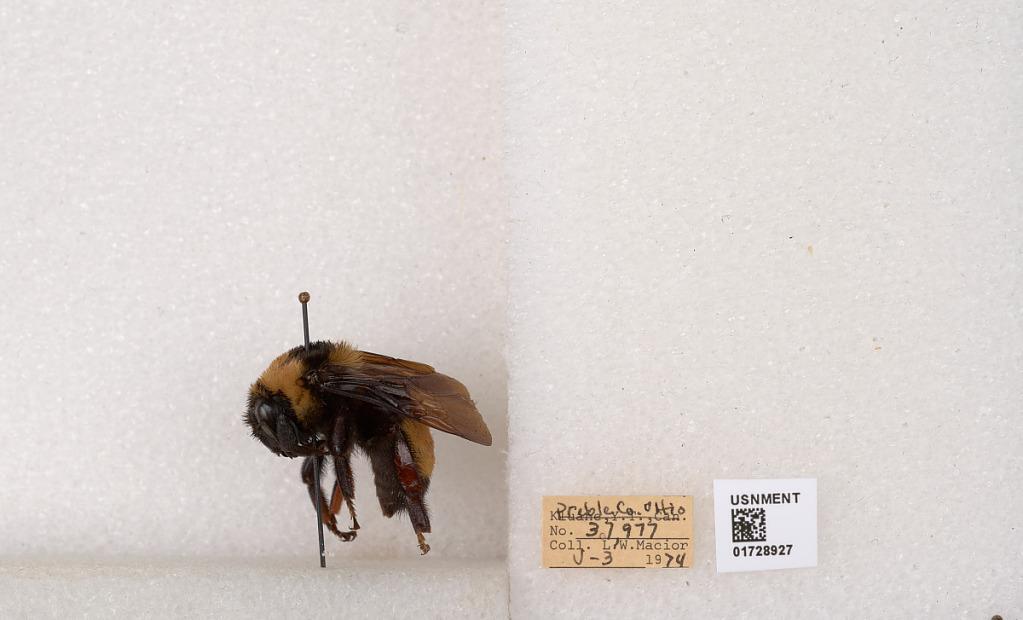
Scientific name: Bombus (Bombus) nevadensis auricormus
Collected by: L. Macior
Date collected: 1974-5-3
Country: United States
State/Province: Ohio
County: Preble
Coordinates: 39.7416, -84.648